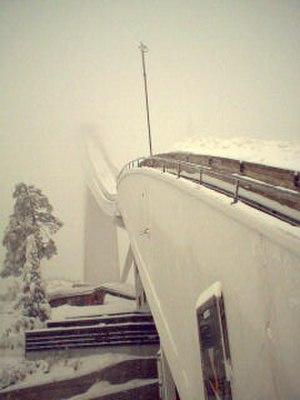
L'Holmenkollbakken est un tremplin de saut à ski situé dans le quartier d'Holmenkollen à Oslo. Accueillant sa première épreuve de saut à ski en 1892, il s'agit d'un des plus vieux tremplins du monde et a connu dix-neuf rénovations depuis dont la dernière date de 2009. Le stade peut accueillir près de 30 000 spectateurs.